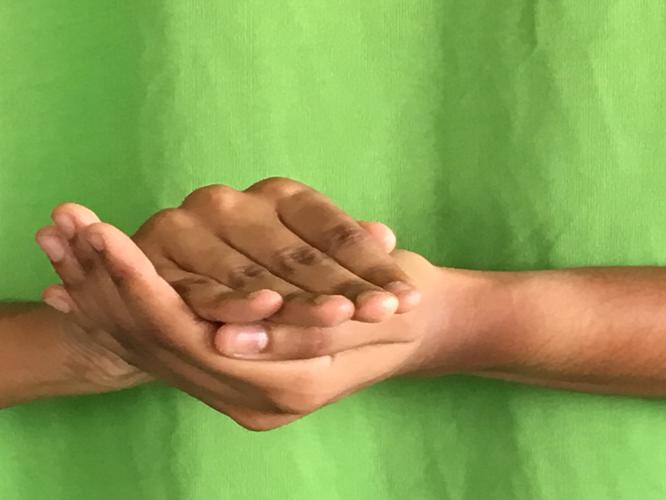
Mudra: Samputa
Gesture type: double_hand